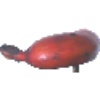
Label: Banana Red 1